Ferenc Kazinczy

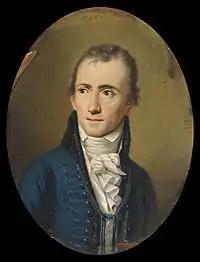
The young Kazinczy

Between January 11, 1781 and June 2, 1782, he continued his practice of law in Eperjes, Hungary (today Prešov, Slovakia). Besides his job he spent a lot of time with arts, too: dancing, playing the flute, drawing, painting and reading. His favourites were especially the German writers. During this time in Eperjes he fell in love with an "educated girl", the daughter of Ninos Steinmetz, who had a great influence on him.